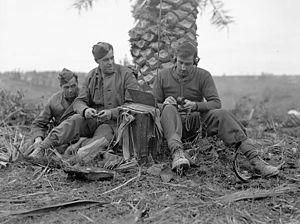
Des soldats du Loyal Edmonton Regiment utilisent une radio sans fil no 18 à l’extérieur du quartier général du Régiment à Ortona (Italie), le 21 décembre 1943
The Loyal Edmonton Regiment, abrégé en LER, est un régiment d'infanterie de la Première réserve de l'Armée canadienne. Il fait partie du 41ᵉ Groupe-brigade du Canada au sein de la 3ᵉ Division du Canada et est stationné à Edmonton en Alberta.